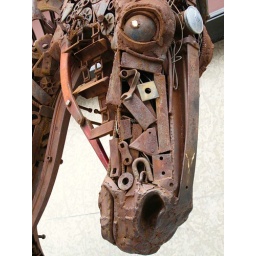
10' high iron horse on a street in Calgary, ingeniously welded from farm implements.